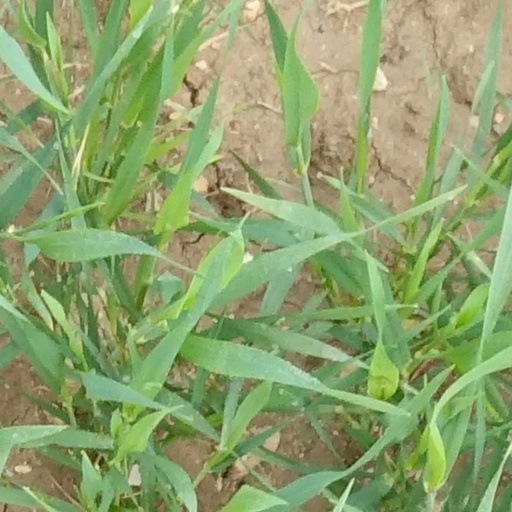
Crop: wheat